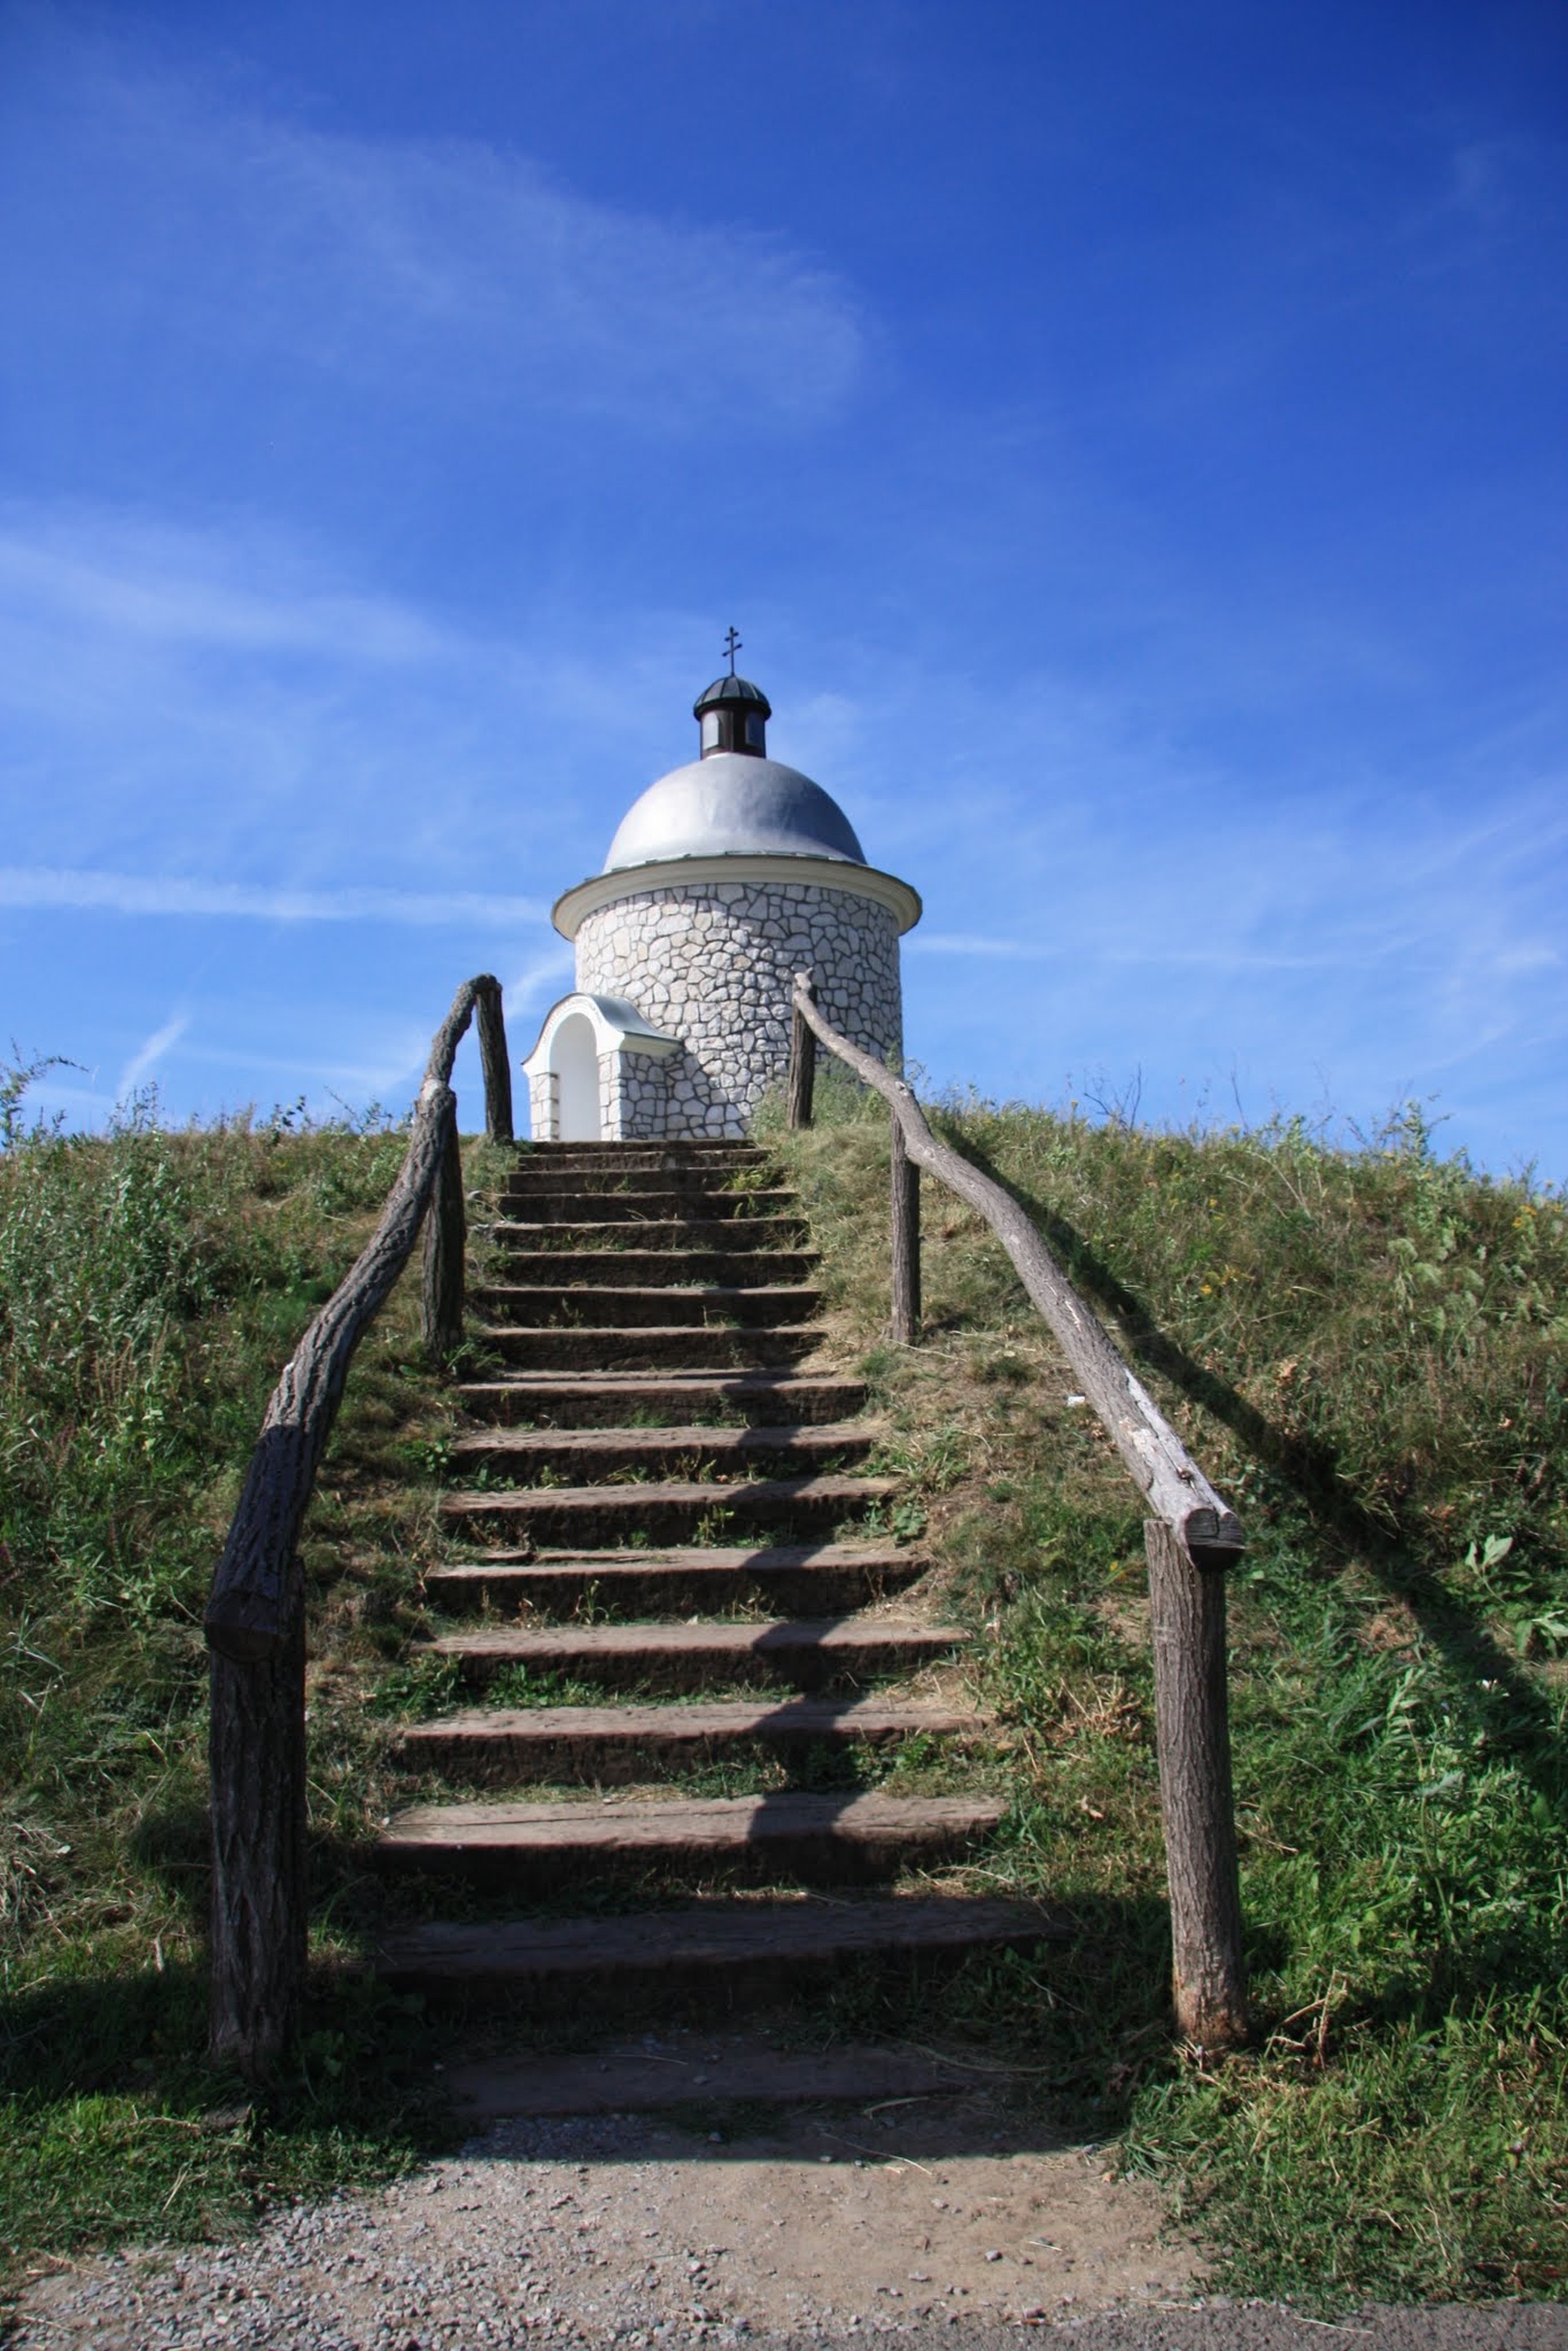
landscape, sea, nature, grass, lighthouse, sky, heaven, tower, church, chapel, clouds, stairs, wooden, rural area